Monkton Town Hall

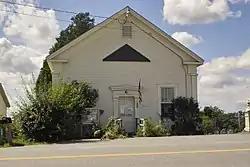

Monkton Town Hall is a historic government building on Monkton Ridge Road in Monkton, Vermont. Built in 1859, it is a fine local example of Greek Revival architecture. For many years it was the site of town meetings, and it now houses the town offices. It was listed on the National Register of Historic Places in 1978.